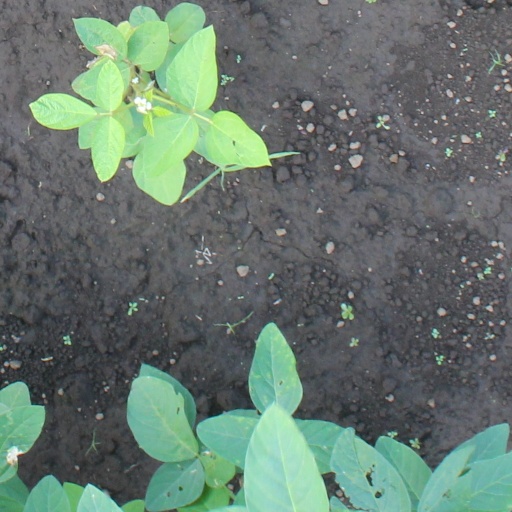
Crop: soybean